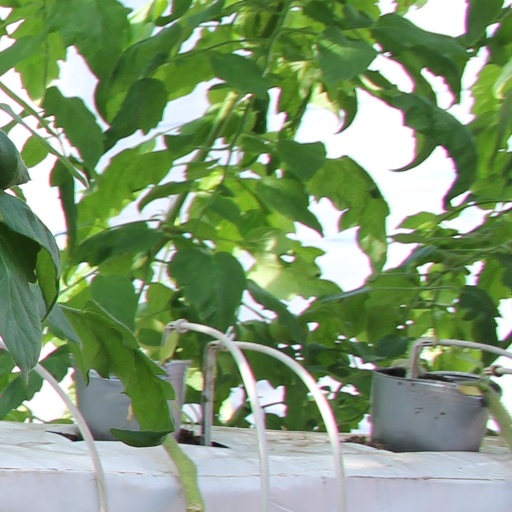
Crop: tomato